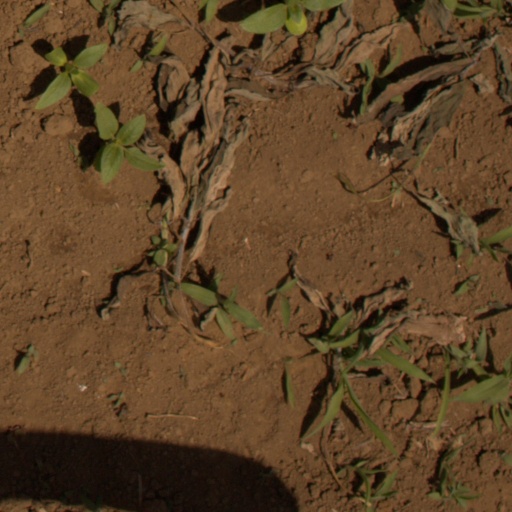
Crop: Jerusalem artichoke